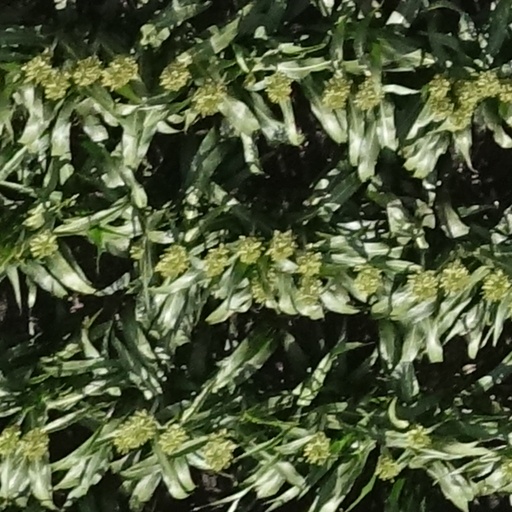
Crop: sorghum